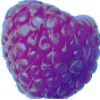
Label: Raspberry 1